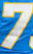
Number: 7